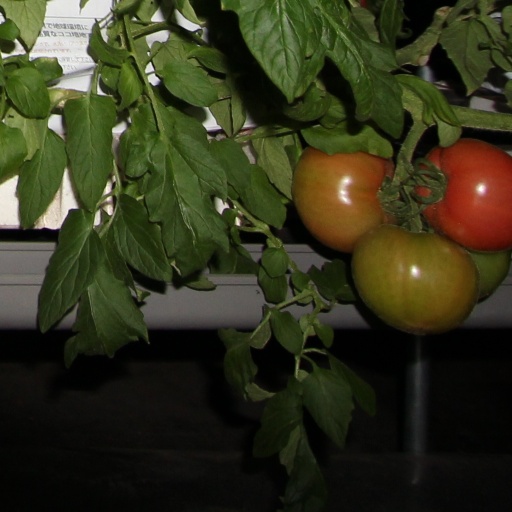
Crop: tomato